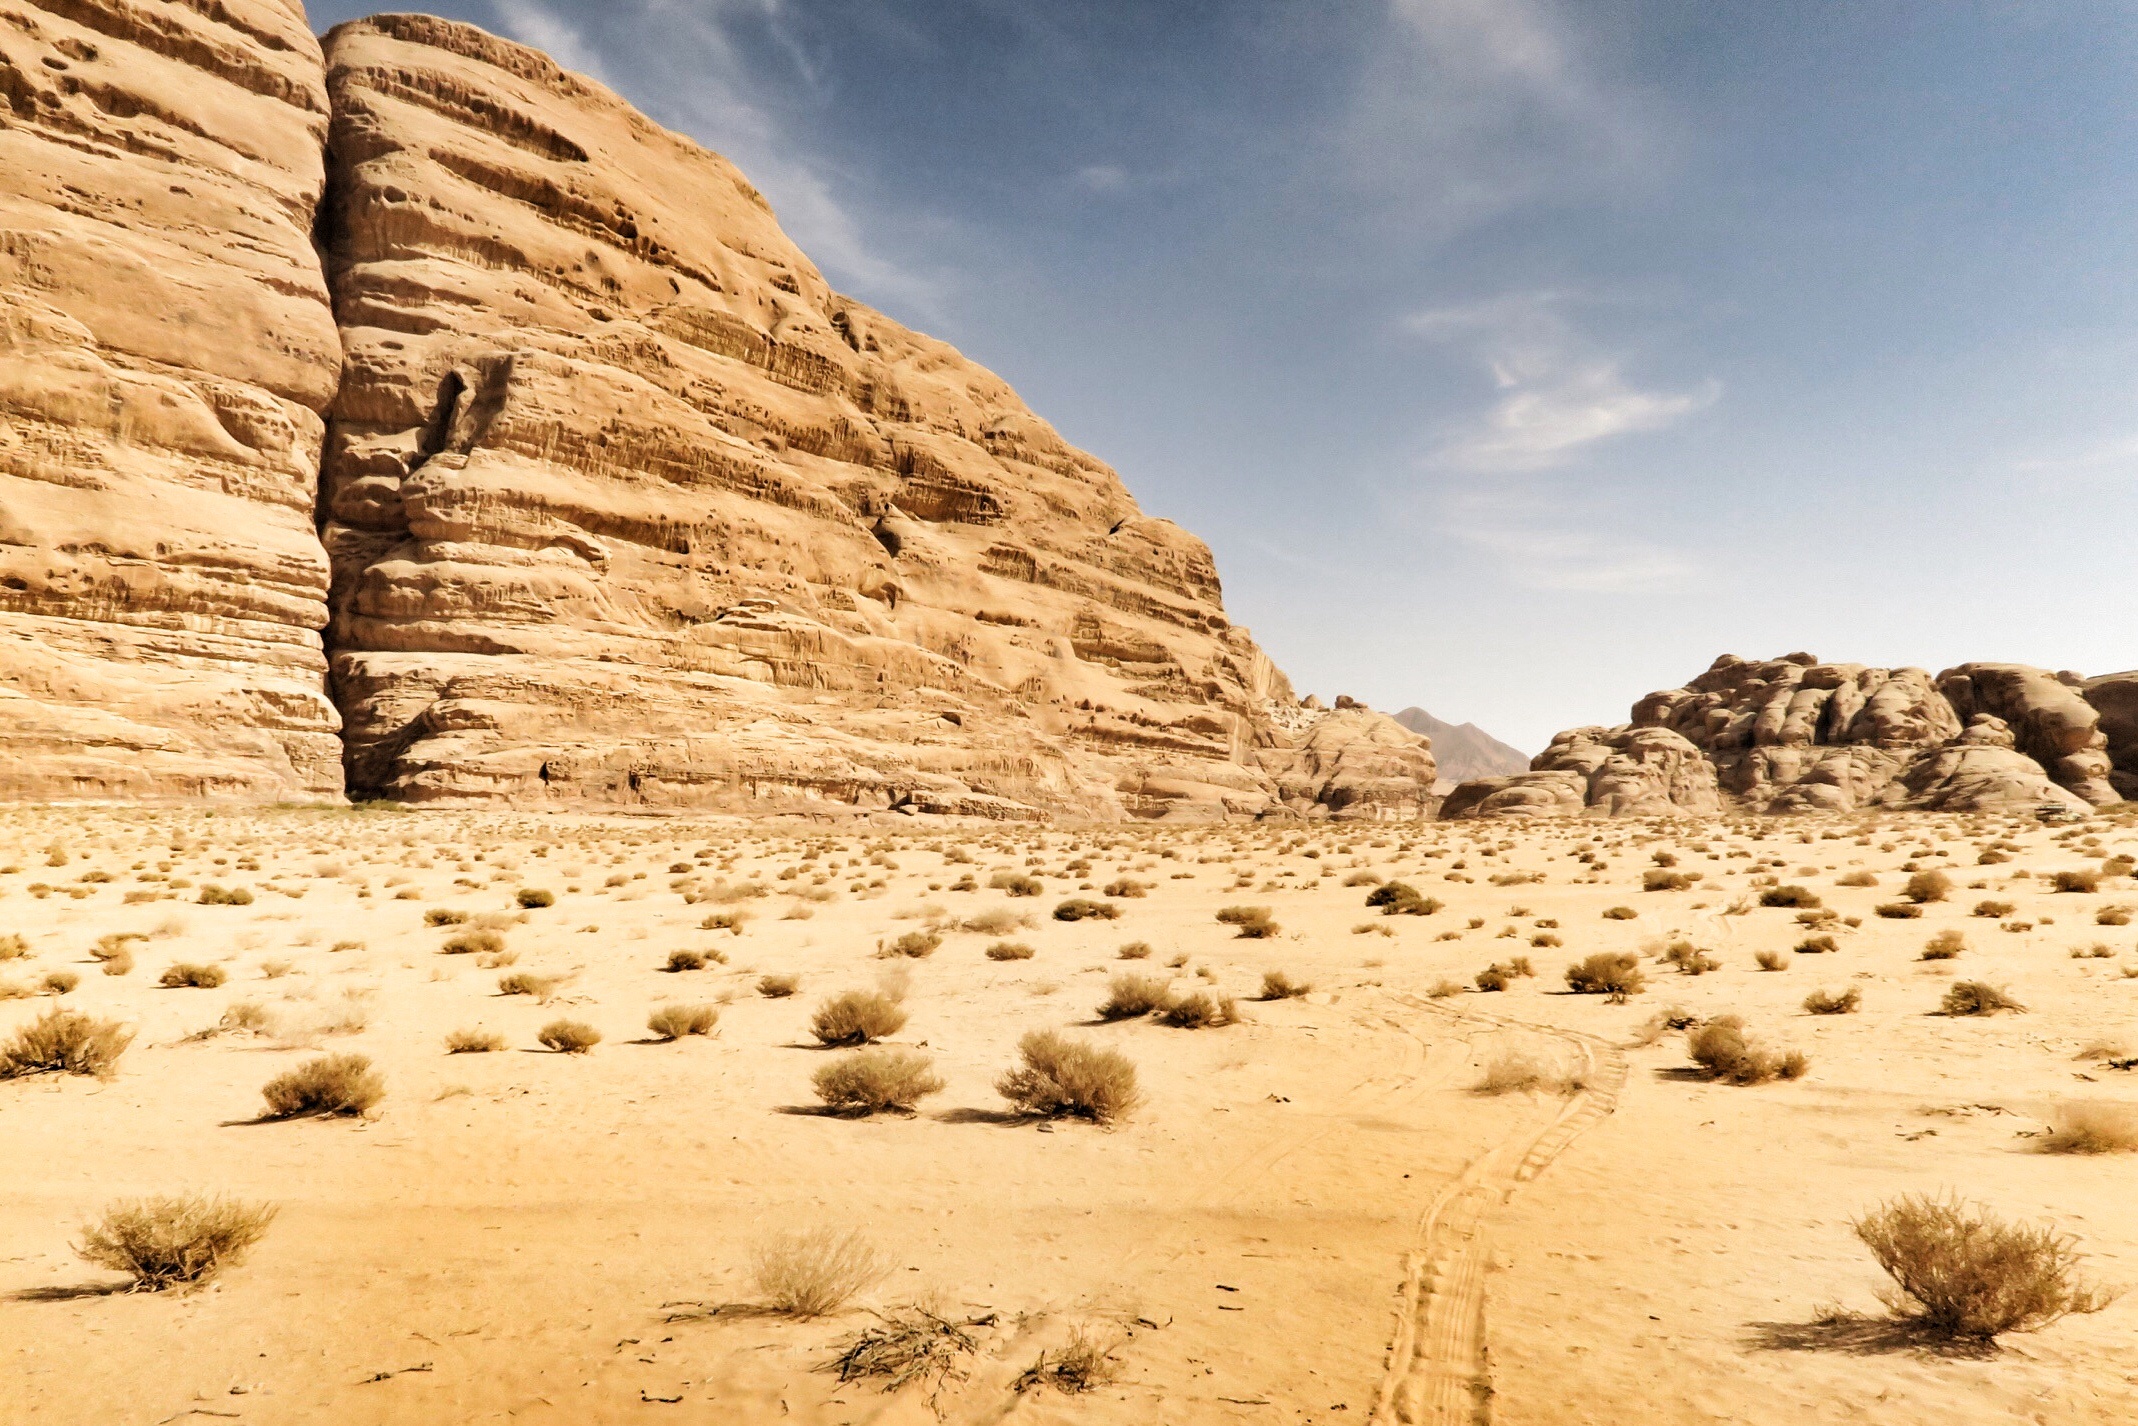
landscape, sand, rock, arid, desert, sandstone, valley, monument, formation, soil, geology, badlands, plateau, sahara, wadi, landform, erg, ancient history, natural environment, geographical feature, aeolian landform